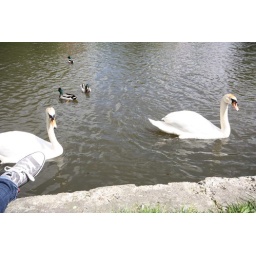
Swans and ducks on the river in Ribe